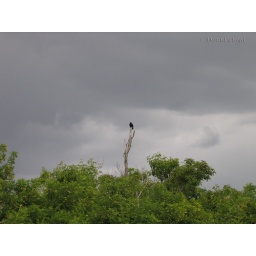
There were tons of birds around the place we were staying for field work.